2019 AFC Asian Cup Group A

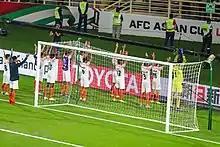
Indian players celebrating with fans after the match

Thailand threatened first with captain Teerasil Dangda finding Thitipan Puangchan, firing an 11th minute drive which sailed narrowly wide of Indian goalkeeper Gurpreet Singh Sandhu’s right-hand post. Later on, Ashique Kuruniyan’s shot was saved by Chatchai Budprom, only for defender Theerathon Bunmathan to concede a penalty when he handled the subsequent rebound. Sunil Chhetri converted the resulting penalty to give India the lead in the 27th minute. Thailand were, however, to draw level just six minutes later, with Teerasil heading home Theerathon’s delivered set-piece. Moments after the restart, Kuruniyan and Udanta Singh combined to set up Chhetri who fired home past Chatchai from 15 yards to restore his side’s advantage. In the 68th minute Udanta charged towards the goal before laying the ball back to Anirudh Thapa, who dinked the ball past both Chatchai and a recovering defender into the back of the net. With time running out, Thailand rallied briefly when Teerasil saw a goal-bound effort diverted to safety via the outstretched leg of the defender Anas Edathodika. With 10 minutes remaining, substitute Jeje Lalpekhlua scored a curling strike from the edge of the area.